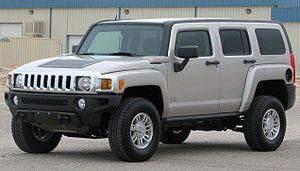
Hummer est un constructeur automobile américain appartenant au groupe automobile General Motors. Hummer fabrique une série de véhicules utilitaires sportifs dérivée du véhicule tout-terrain militaire Humvee. Après les déboires financiers de GM en 2008, la marque a été mise en vente en 2009 puis fermée en 2010. En 2020, GMC relance la marque avec un Hummer électrique.
Le Hummer H3 est un SUV, conçu par la division Hummer du géant automobile américain General Motors.